Sergey Kislyak

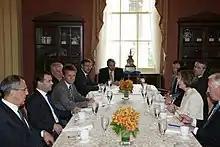
Meeting with Nancy Pelosi and other congressional leaders

On 10 May 2017 immediately after meeting with Henry Kissinger and one day after firing FBI Director James Comey, U.S. President Donald Trump invited Kislyak and Sergei Lavrov to meet with him in the Oval Office. This meeting received significant coverage as it was closed to U.S. press, but the Russians brought in a photographer from state agency TASS, and released photos of Trump, Kisylak and Lavrov laughing together. On 15 May, it was revealed that during this meeting, Trump disclosed classified information about ISIL's bomb-making capabilities without taking the appropriate protocols, which was leaked to the press.